List of tallest buildings and structures in Dublin

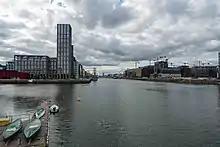
Dublin's current tallest building Capital Dock surrounded by new developments under construction in Dublin's Docklands.

This list ranks the tallest externally complete buildings and structures in County Dublin, Ireland which stand over 50m tall.